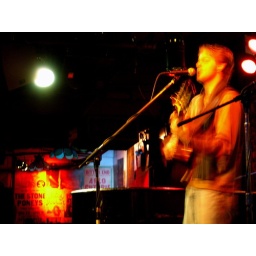
Big fan of the blue lamps over a sea of reds.